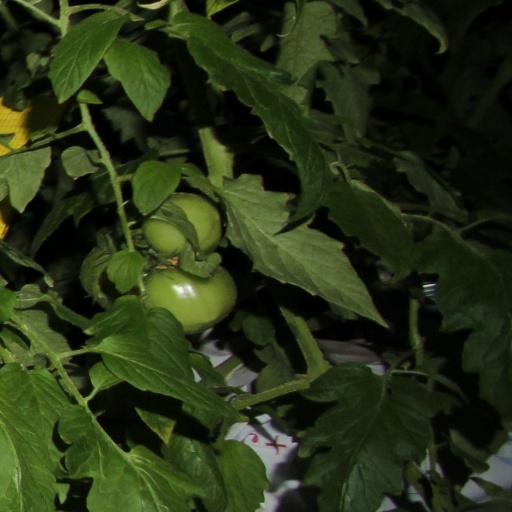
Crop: tomato